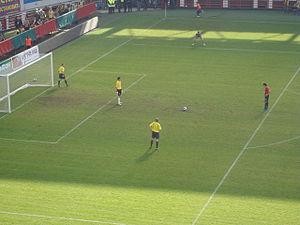
Iouri Valentinovitch Jirkov, né le 20 août 1983 à Tambov est un footballeur russe jouant au Dynamo Moscou, le plus souvent au milieu gauche ou arrière gauche et également en équipe nationale depuis 2005. Il est capable de jouer sur tout le flanc gauche. Ce joueur est apprécié par son sélectionneur Guus Hiddink pour son fort potentiel technique et sa capacité à revenir défendre. En octobre 2008, il fait partie avec son compatriote Andreï Archavine des 30 nominés pour le Ballon d'or et en décembre 2008, il est élu meilleur joueur de Russie par un sondage de la Fédération de Russie de football.